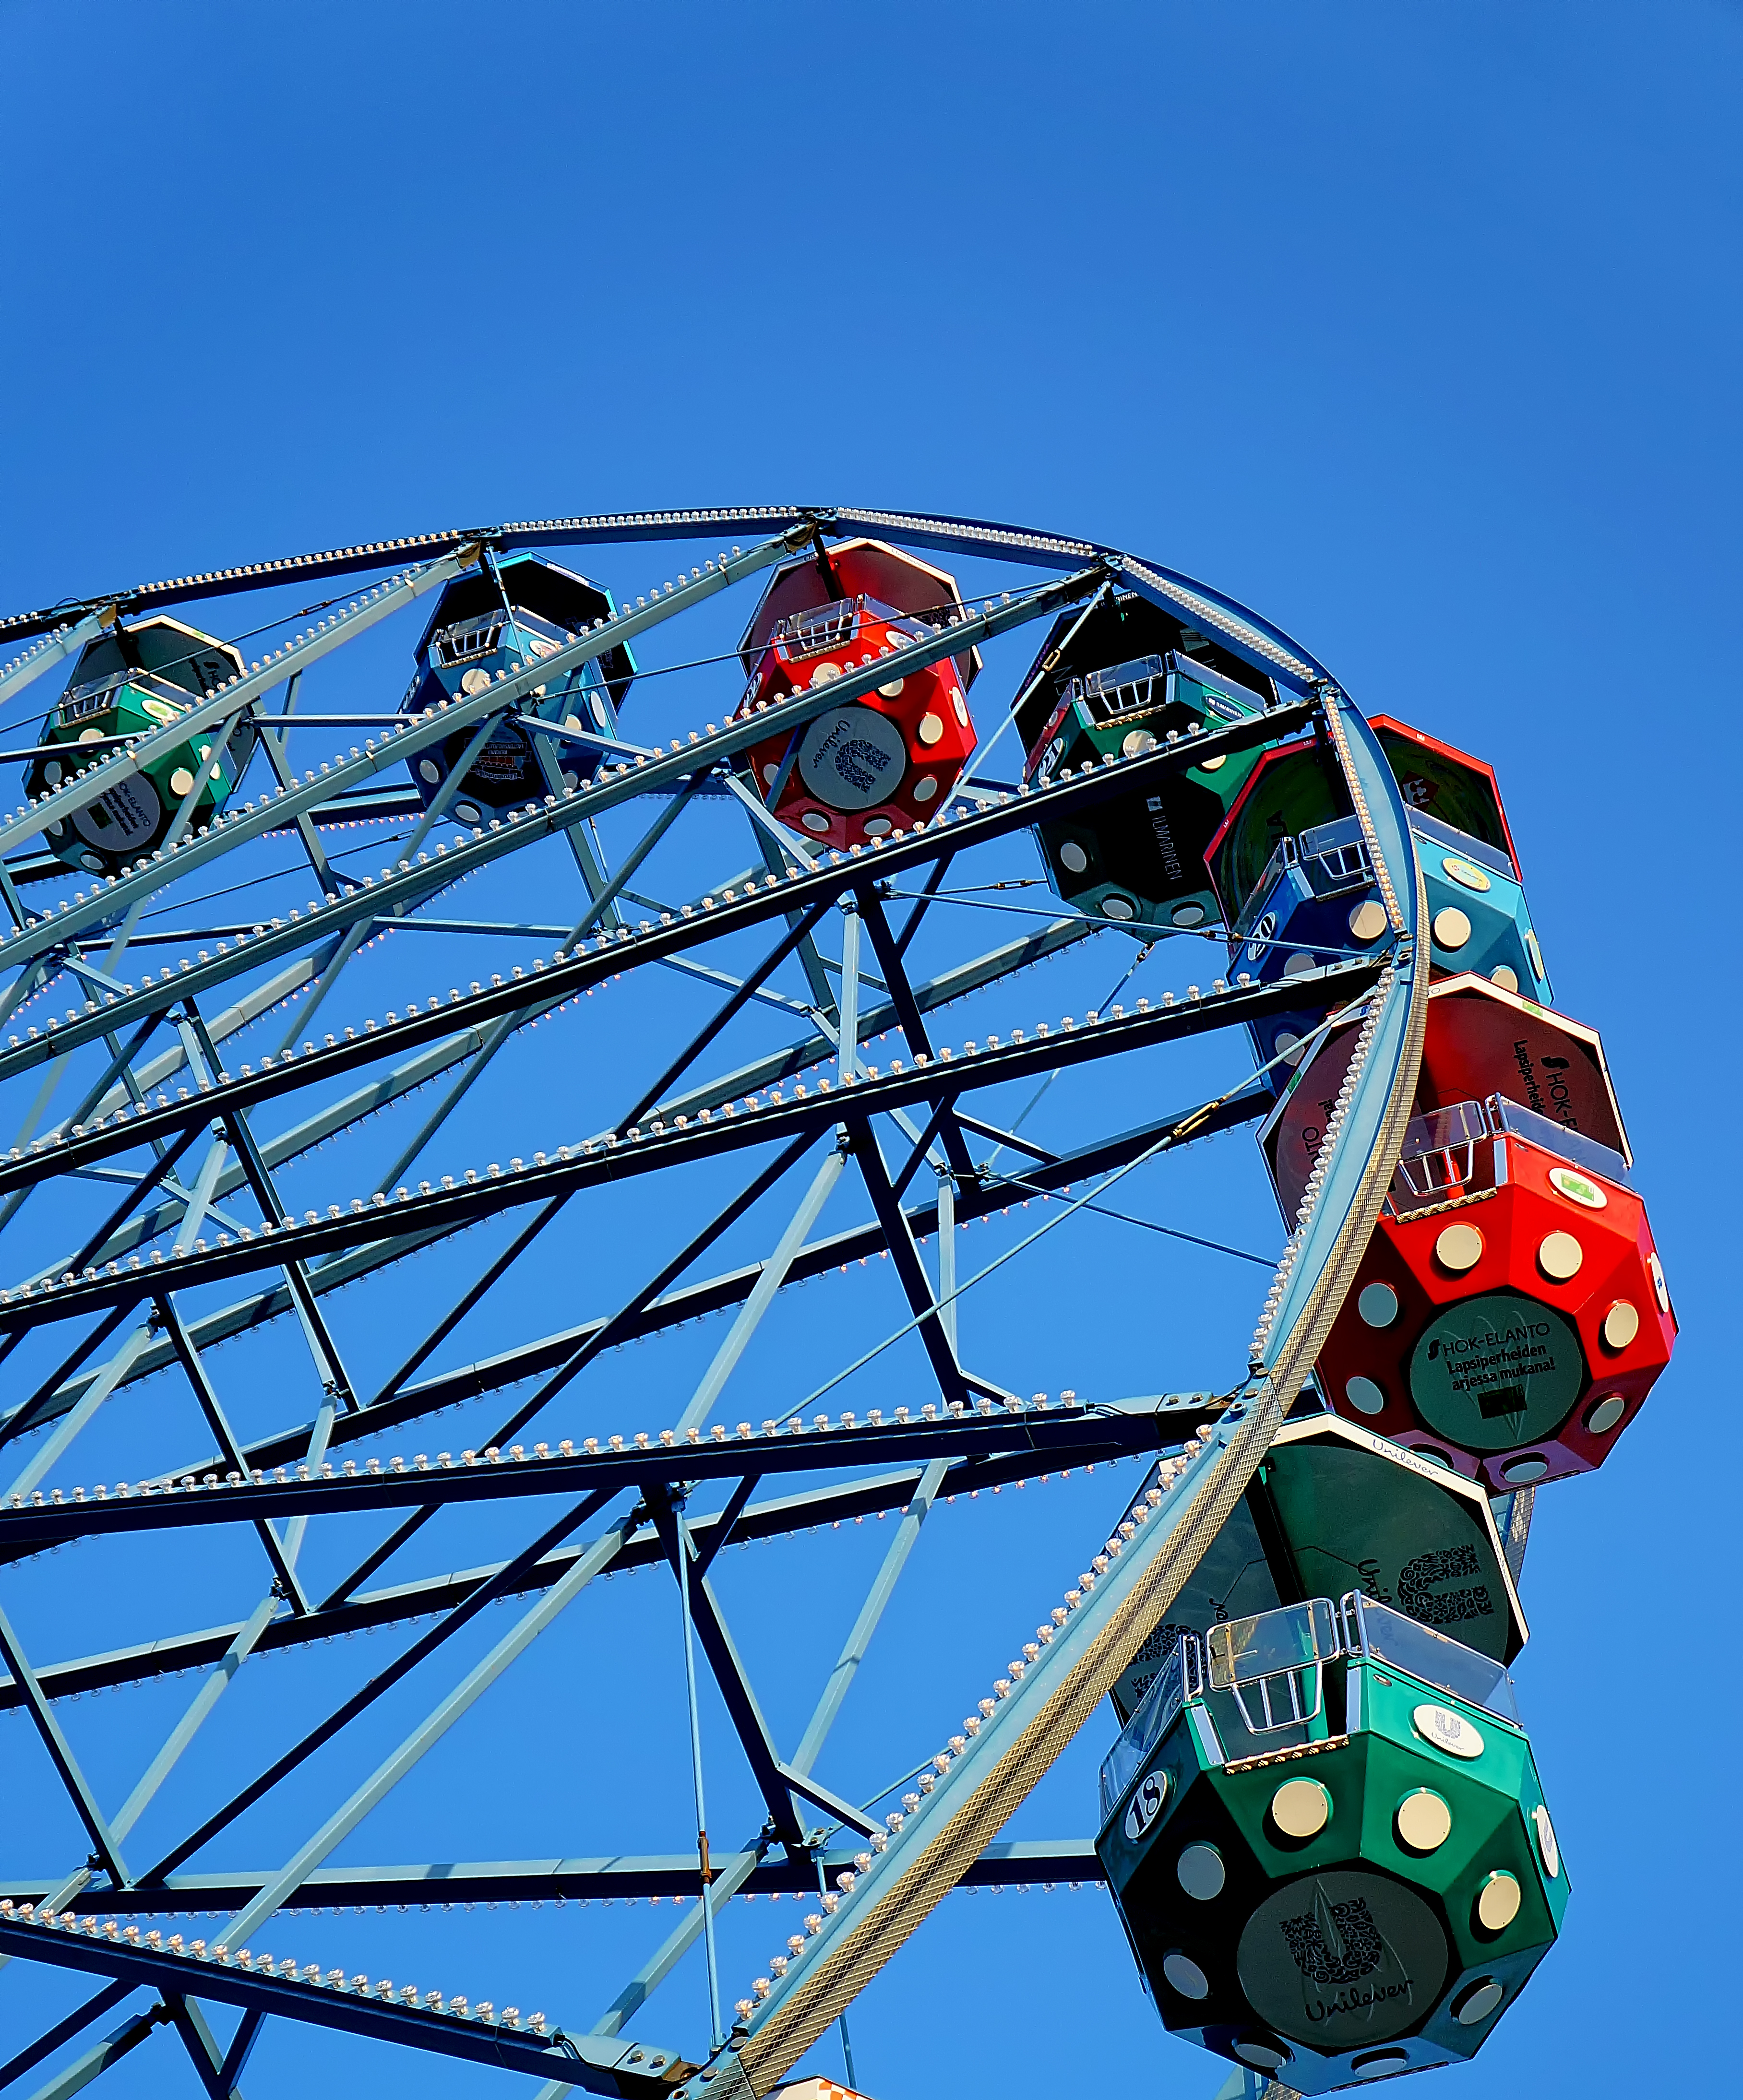
wheel, recreation, ferris wheel, amusement park, park, roller coaster, finland, helsinki, tourist attraction, ferris, rinkeli, linnanm ki, amusement ride, outdoor recreation, nonbuilding structure